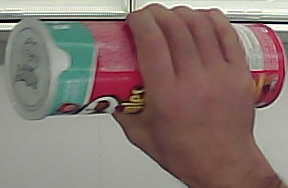
Product: pringles_original